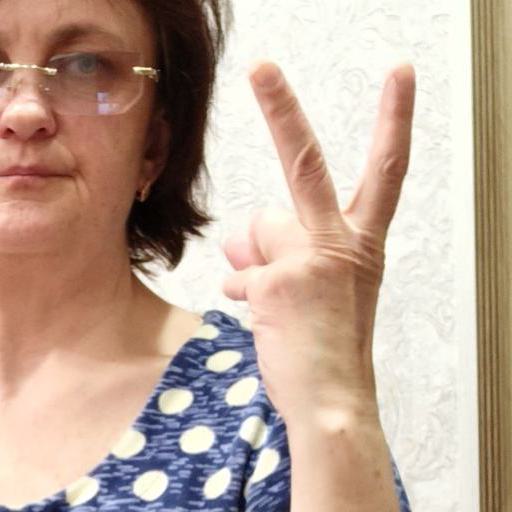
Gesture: peace_inverted